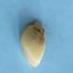
Maize quality: Good